Nucleolus organizer region

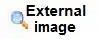
<a href="https%3A//www.ncbi.nlm.nih.gov/pmc/articles/PMC4973289/figure/MCSTAYGAD283838F1/">The location of NORs and the nucleolar cycle in human cells.

Nucleolus organizer regions (NORs) are chromosomal regions crucial for the formation of the nucleolus. In humans, the NORs are located on the short arms of the acrocentric chromosomes 13, 14, 15, 21 and 22, the genes RNR1, RNR2, RNR3, RNR4, and RNR5 respectively. These regions code for 5.8S, 18S, and 28S ribosomal RNA. The NORs are "sandwiched" between the repetitive, heterochromatic DNA sequences of the centromeres and telomeres. The exact sequence of these regions is not included in the human reference genome as of 2016 or the GRCh38.p10 released January 6, 2017. On 28 February 2019, GRCh38.p13 was released, which added the NOR sequences for the short arms of chromosomes 13, 14, 15, 21, and 22. However, it is known that NORs contain tandem copies of ribosomal DNA (rDNA) genes. Some sequences of flanking sequences proximal and distal to NORs have been reported. The NORs of a loris have been reported to be highly variable. There are also DNA sequences related to rDNA that are on other chromosomes and may be involved in nucleoli formation.